Research history of Tylosaurus

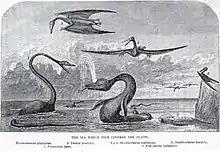
Early restoration of "Tylosaurus" (center) with an unrealistically elongated neck and tail by Henry Worrall, 1872

The earliest depictions of "Tylosaurus" can be traced back to Cope's 1870 description of MCZ 4374. He suggested that "Tylosaurus" was an "excessively elongate reptile" because four of the back tail vertebrae of the specimen were less than a fifth in diameter than one more proximal, or closer to, the base of the tail, and there was little dimensional variation between the four back tail vertebrae. To Cope, this indicated that the enormous decrease in the size of the tail vertebrae from the base to the tip of the tail was minimal between vertebrae; thus, in order for the vertebrae in the column to approach the size of the tail vertebrae based on the observed rate of size decrease per vertebrae, plentiful amounts of vertebrae would have been needed. By measuring the proportions of the change in dimensions between the vertebrae, Cope estimated that "Tylosaurus" had at minimum over sixty vertebrae between the described proximal tail vertebra and a hypothetical vertebra measuring half the diameter of the four back tail vertebrae. Cope speculated that there were even more tail vertebrae ahead of the proximal vertebra, justified by the small transverse process it possessed, which would increase the vertebral count in the tail to an unknown but monstrous amount. The resulting animal became that akin to an enormous sea serpent-like reptile reaching lengths rivaling that of the largest whales. In an 1872 publication, Cope described in detail his imagination of the appearance of "Tylosaurus". He depicted the head as akin to a giant flat cone supporting eyes directed partially upwards that is capable of swallowing entire prey whole like a snake, with a loose and baggy pelican-like throat to allow entry of such prey. Like a whale, one pair of paddle-like flippers was described to be present in the animal and functional hind limbs were thought to be absent. The tail was imagined as long and flat, propelling "Tylosaurus" forward via an anguilliform locomotion. Cope estimated that "T. proriger" measured at minimum in length. "T. dyspelor" was the largest species of the genus was also described as the longest of all reptiles. Its maximum length was estimated to equal that of the blue whale, which reaches lengths of up to nearly or more. One "T. dyspelor" specimen with fossils relatively smaller than that of the taxon's type specimen had a skull measuring about in length; the whole animal was estimated to measure in total length. In 1874, Cope estimated that "T. nepaeolicus" was around one-third the length of "T. proriger", which would translate to around when using his 1872 estimates.